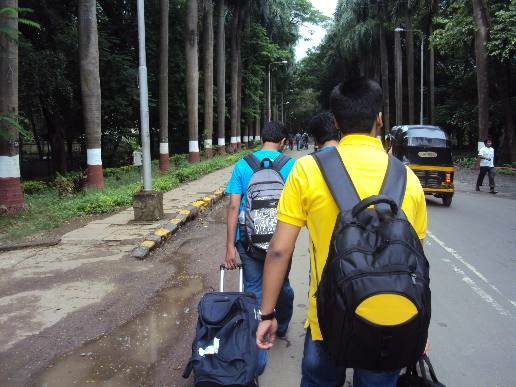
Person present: No